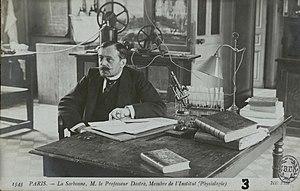
Carte postale
Albert Jules Franck Dastre, né le 7 novembre 1844 et mort le 22 octobre 1917 à Paris, est un médecin biologiste et physiologiste français.